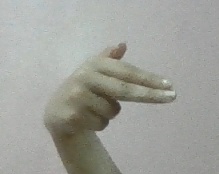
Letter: ghain